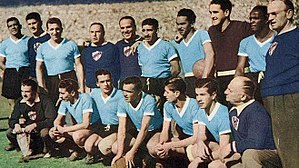
Eusebio Tejera
Uruguay ved VM i 1950. Tejera er stående nr. 3 fra venstre
Eusebio Ramón Tejera var en uruguayansk fodboldspiller, der med Uruguays landshold vandt guld ved VM i 1950 i Brasilien. Han spillede i alt 31 landskampe. Han deltog også ved VM i 1954 i Schweiz.